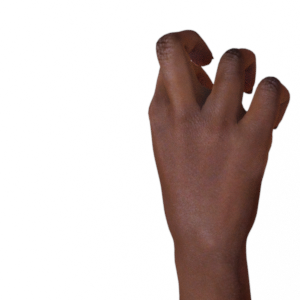
Label: rock